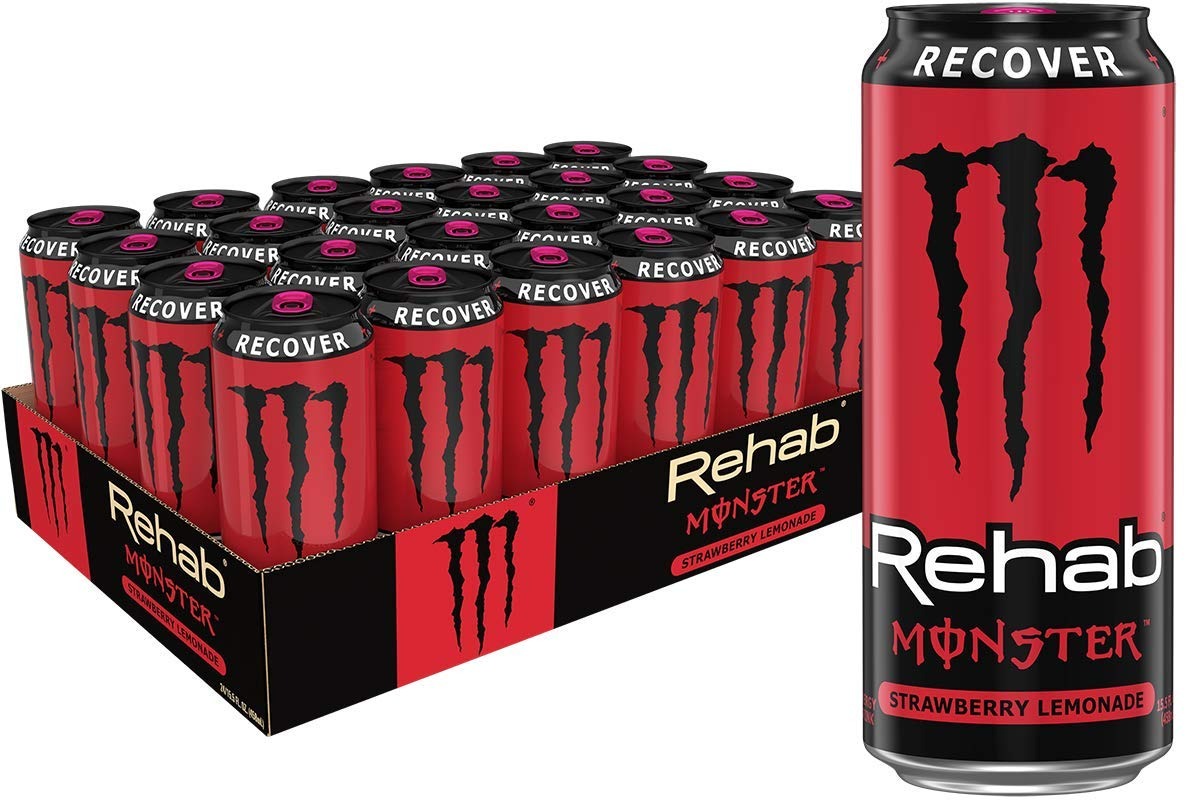
Item Name: Monster Energy Rehab Monster Strawberry Lemonade + Energy, 15.5 Oz (Pack Of 24)
Bullet Point 1: It’s 2 P.M. Still sleeping, but who’s banging on the door, “Housekeeping” Your eyes open to see a mermaid scooting across the floor. The housekeeper screams and mutters a prayer. This can’t be right. Your eyes close. It’s after 4 now. Your head’s pounding. So many questions. You’ve got to meet everyone downstairs in an hour to do it all again. Not a problem. You’re a professional. You crack open a Rehab Monster Strawberry Lemonade and let the strawberry lemonade -infused electrolytes, vitamins, and botanicals work their life-giving, hydration magic. Congrats, You’re back from the dead.
Bullet Point 2: REFRESH + RECOVER + REVIVE | With Rehab Strawberry Lemonade. Strawberry Lemonade flavor packed with electrolytes, vitamins, and botanicals that deliver on advanced hydration helping you reduce fatigue and increase concentration
Bullet Point 3: STOCK UP WITH A 24 PACK | For those looking for a Monster that’s lighter tasting, has zero sugar, and contains the full Monster Energy blend, Monster Rehab Strawberry Lemonade is available on in a convenient pack of 24
Bullet Point 4: Due to new FDA nutrition labeling requirements, product labels may vary from those pictured
Value: 372.0
Unit: Fl Oz

Price: 21.24